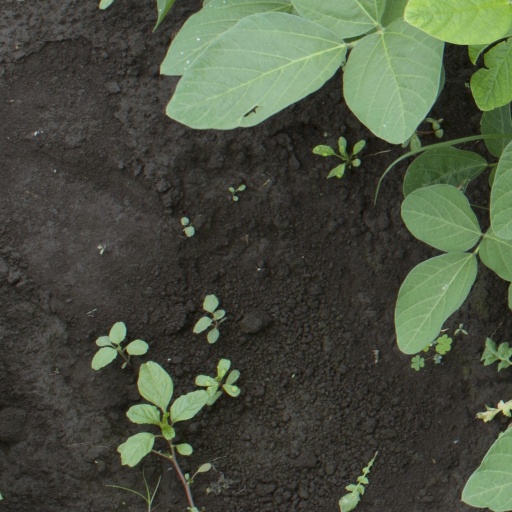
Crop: soybean